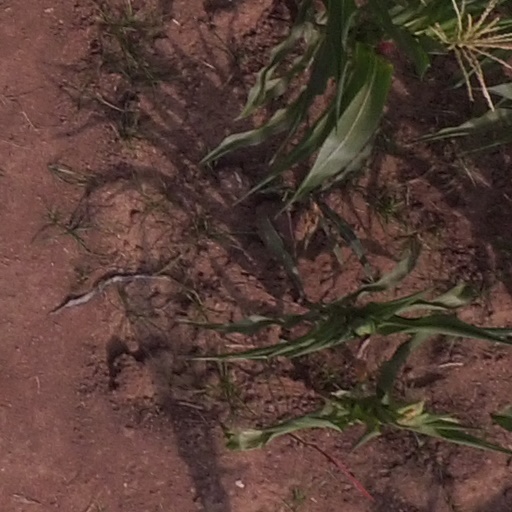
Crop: maize; corn